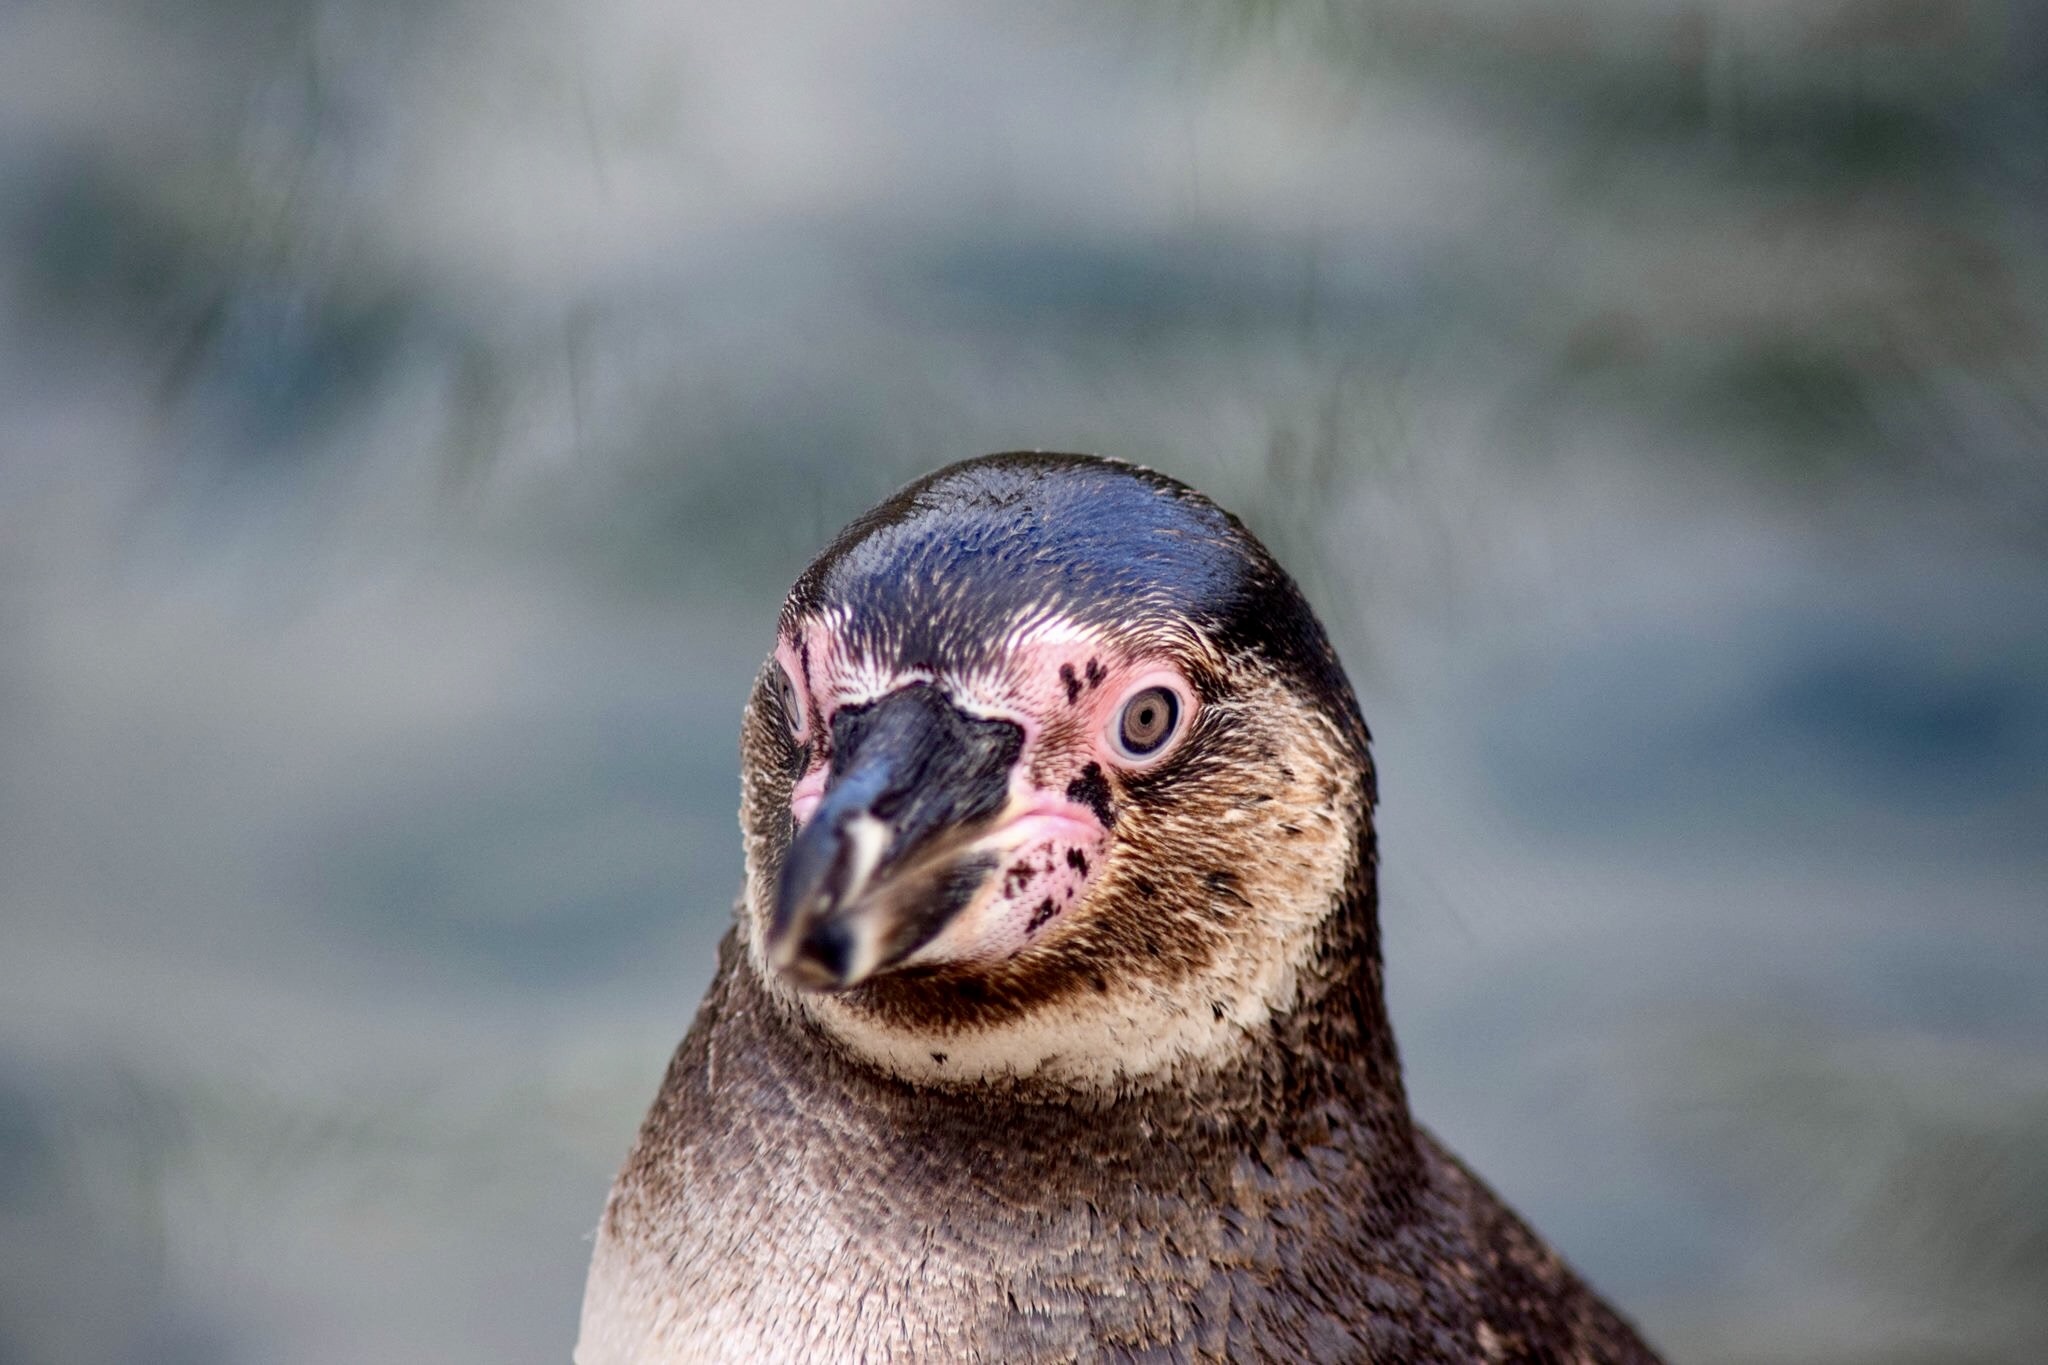
bird, wildlife, beak, fauna, penguin, bird of prey, close up, head, vertebrate, falcon, humboldt penguin, flightless bird, bird park marlow